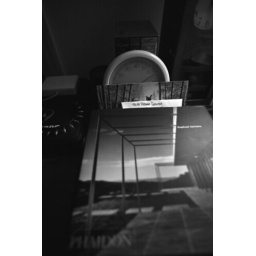
various things on a table by my desk that I thought looked cool